Hope School District

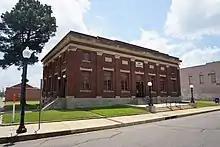
Hope Public Schools building

Hope School District or Hope Public Schools is a school district in Hempstead County, Arkansas, headquartered in Hope. It serves Hope, Guernsey, Fulton, Oakhaven, Patmos, Perrytown, and Washington.